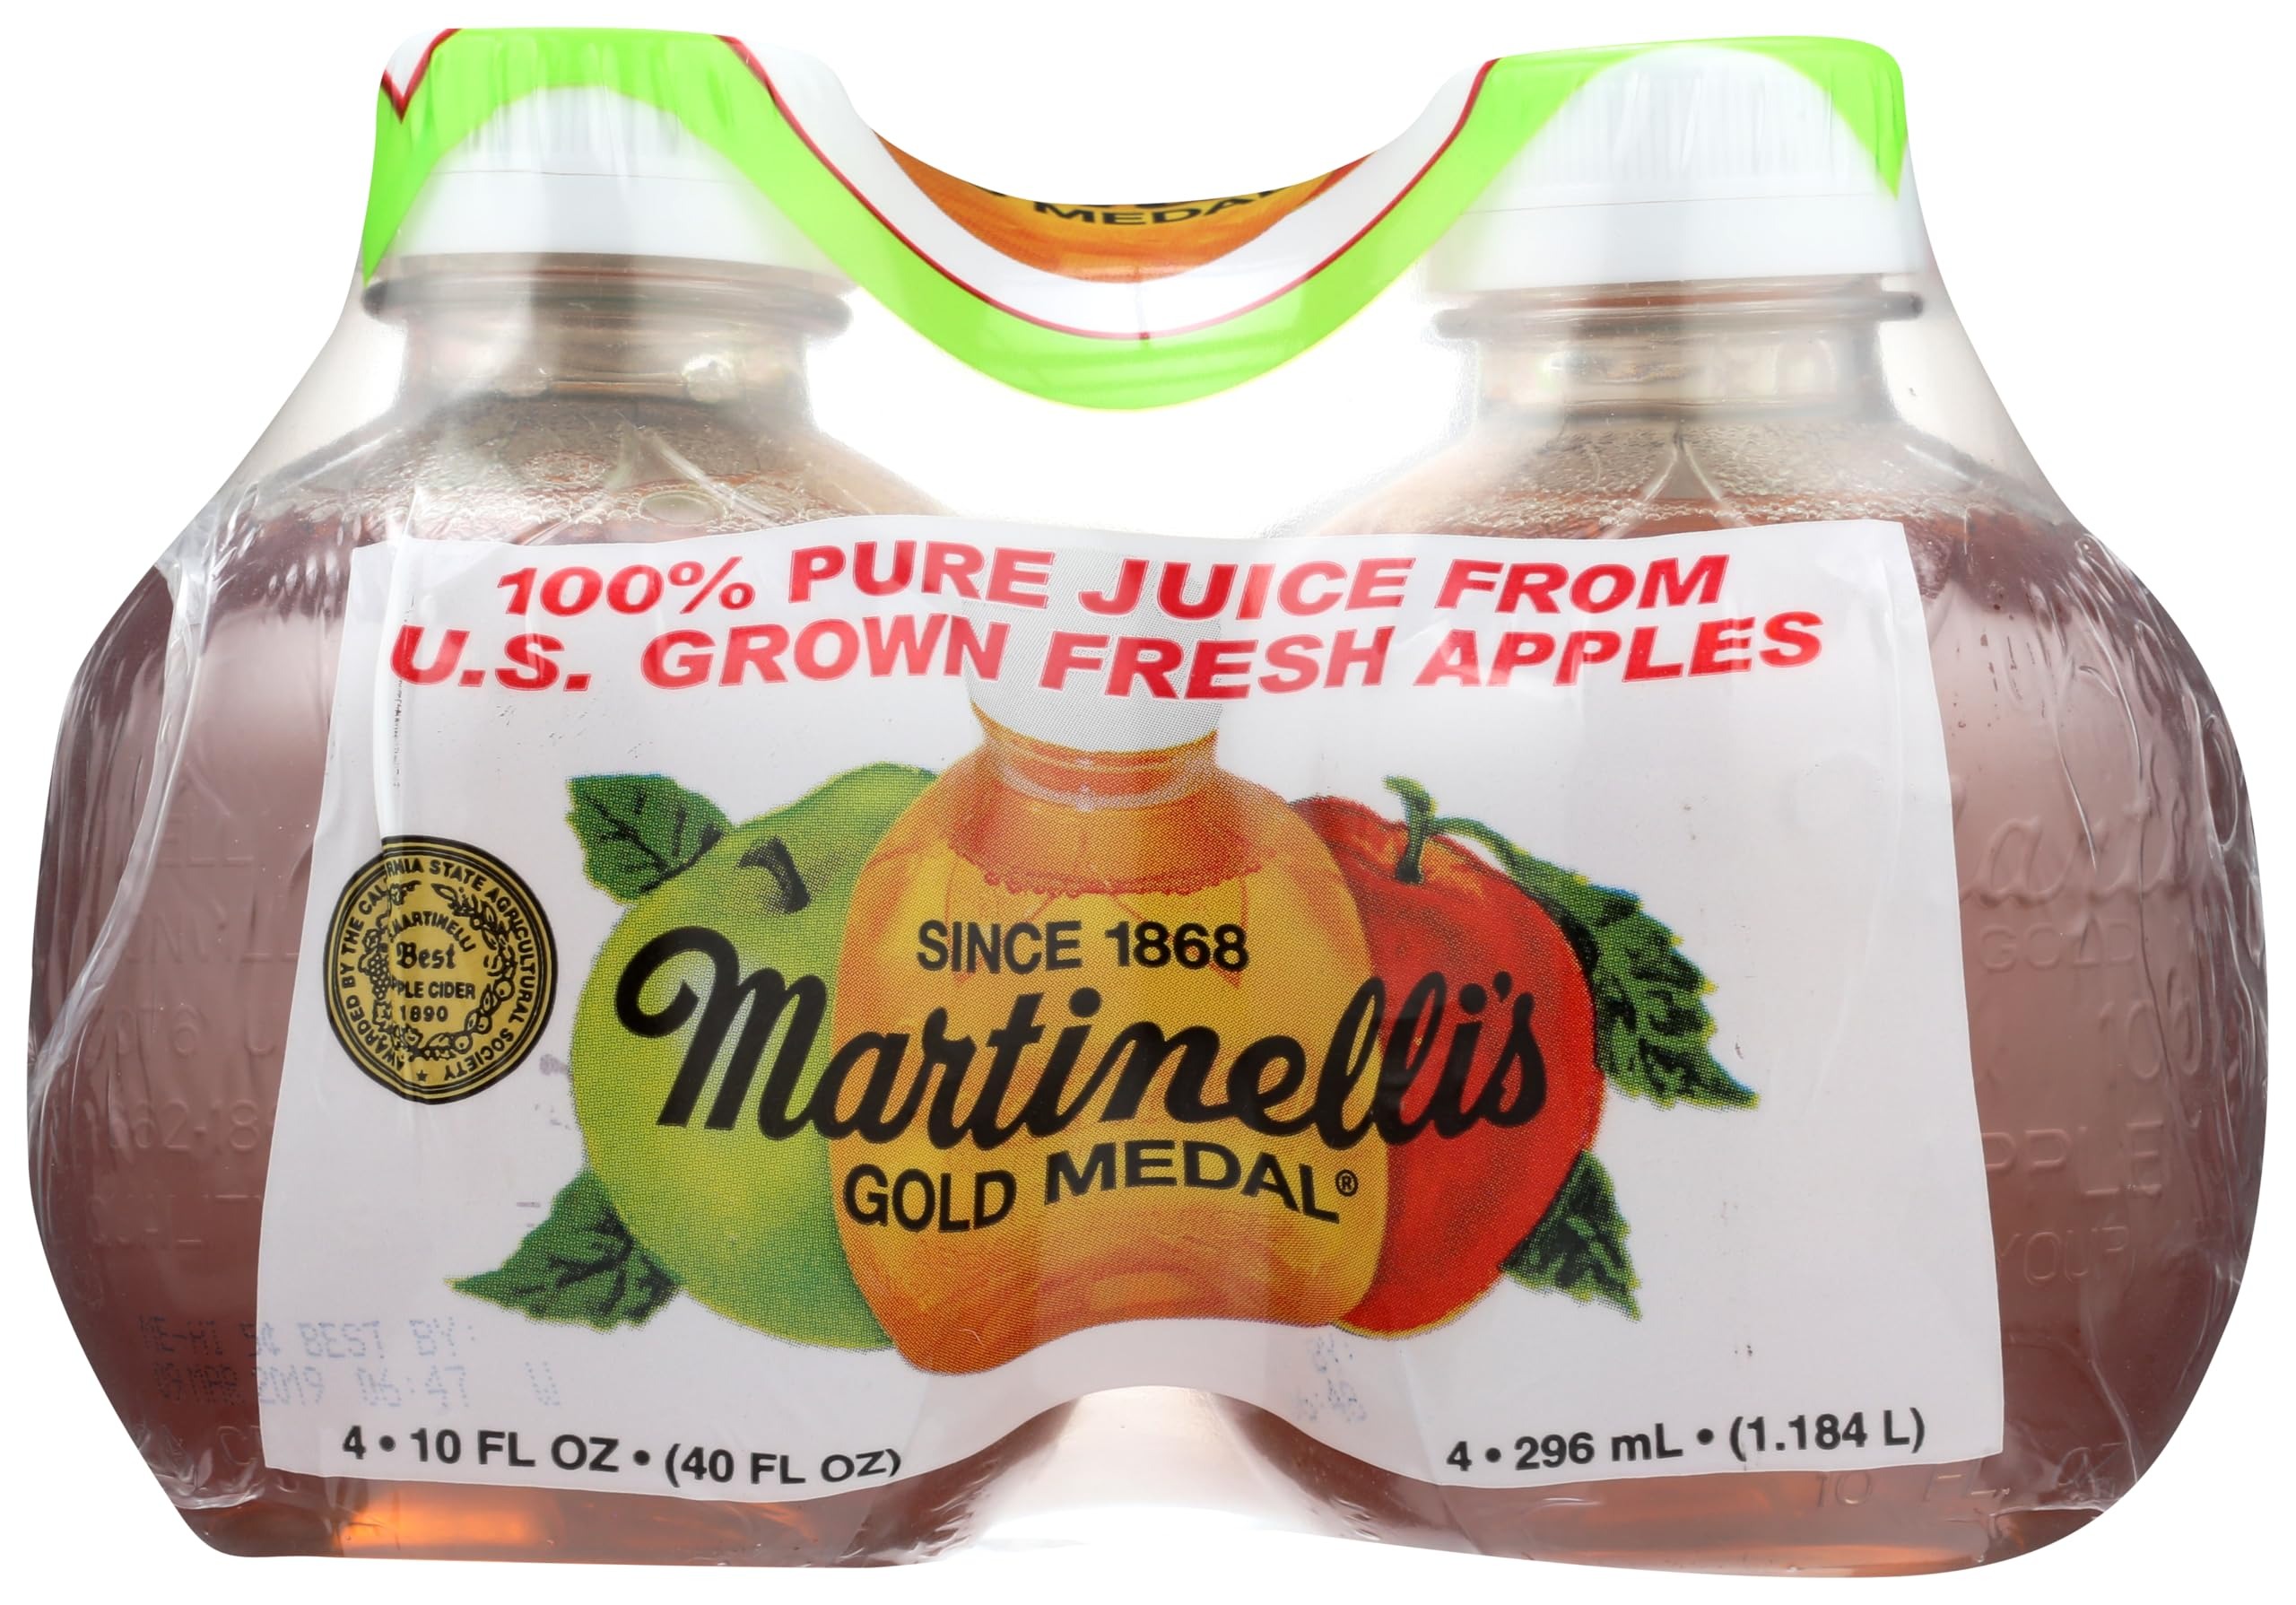
Item Name: JUICE APPLE
Bullet Point: Great Product
Value: 1.0
Unit: Ounce

Price: 6.34